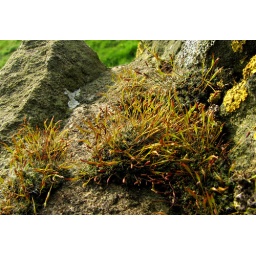
Capillary Thread Moss (bryum capillare) Dry stone wall in Silsden West Yorkshire UK